Pont Saint-Louis

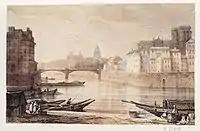
The bridge in the 19th century

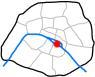
Location on the Seine

The present bridge is the seventh to link the two islands since 1630. The pont Saint-Landry (1630–1634) was the first of these.